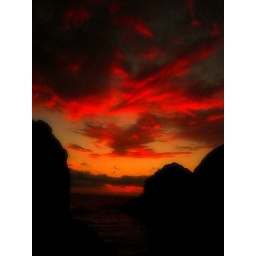
Taken at a very cute little harbour in Cornwall. The sky looked amazing!